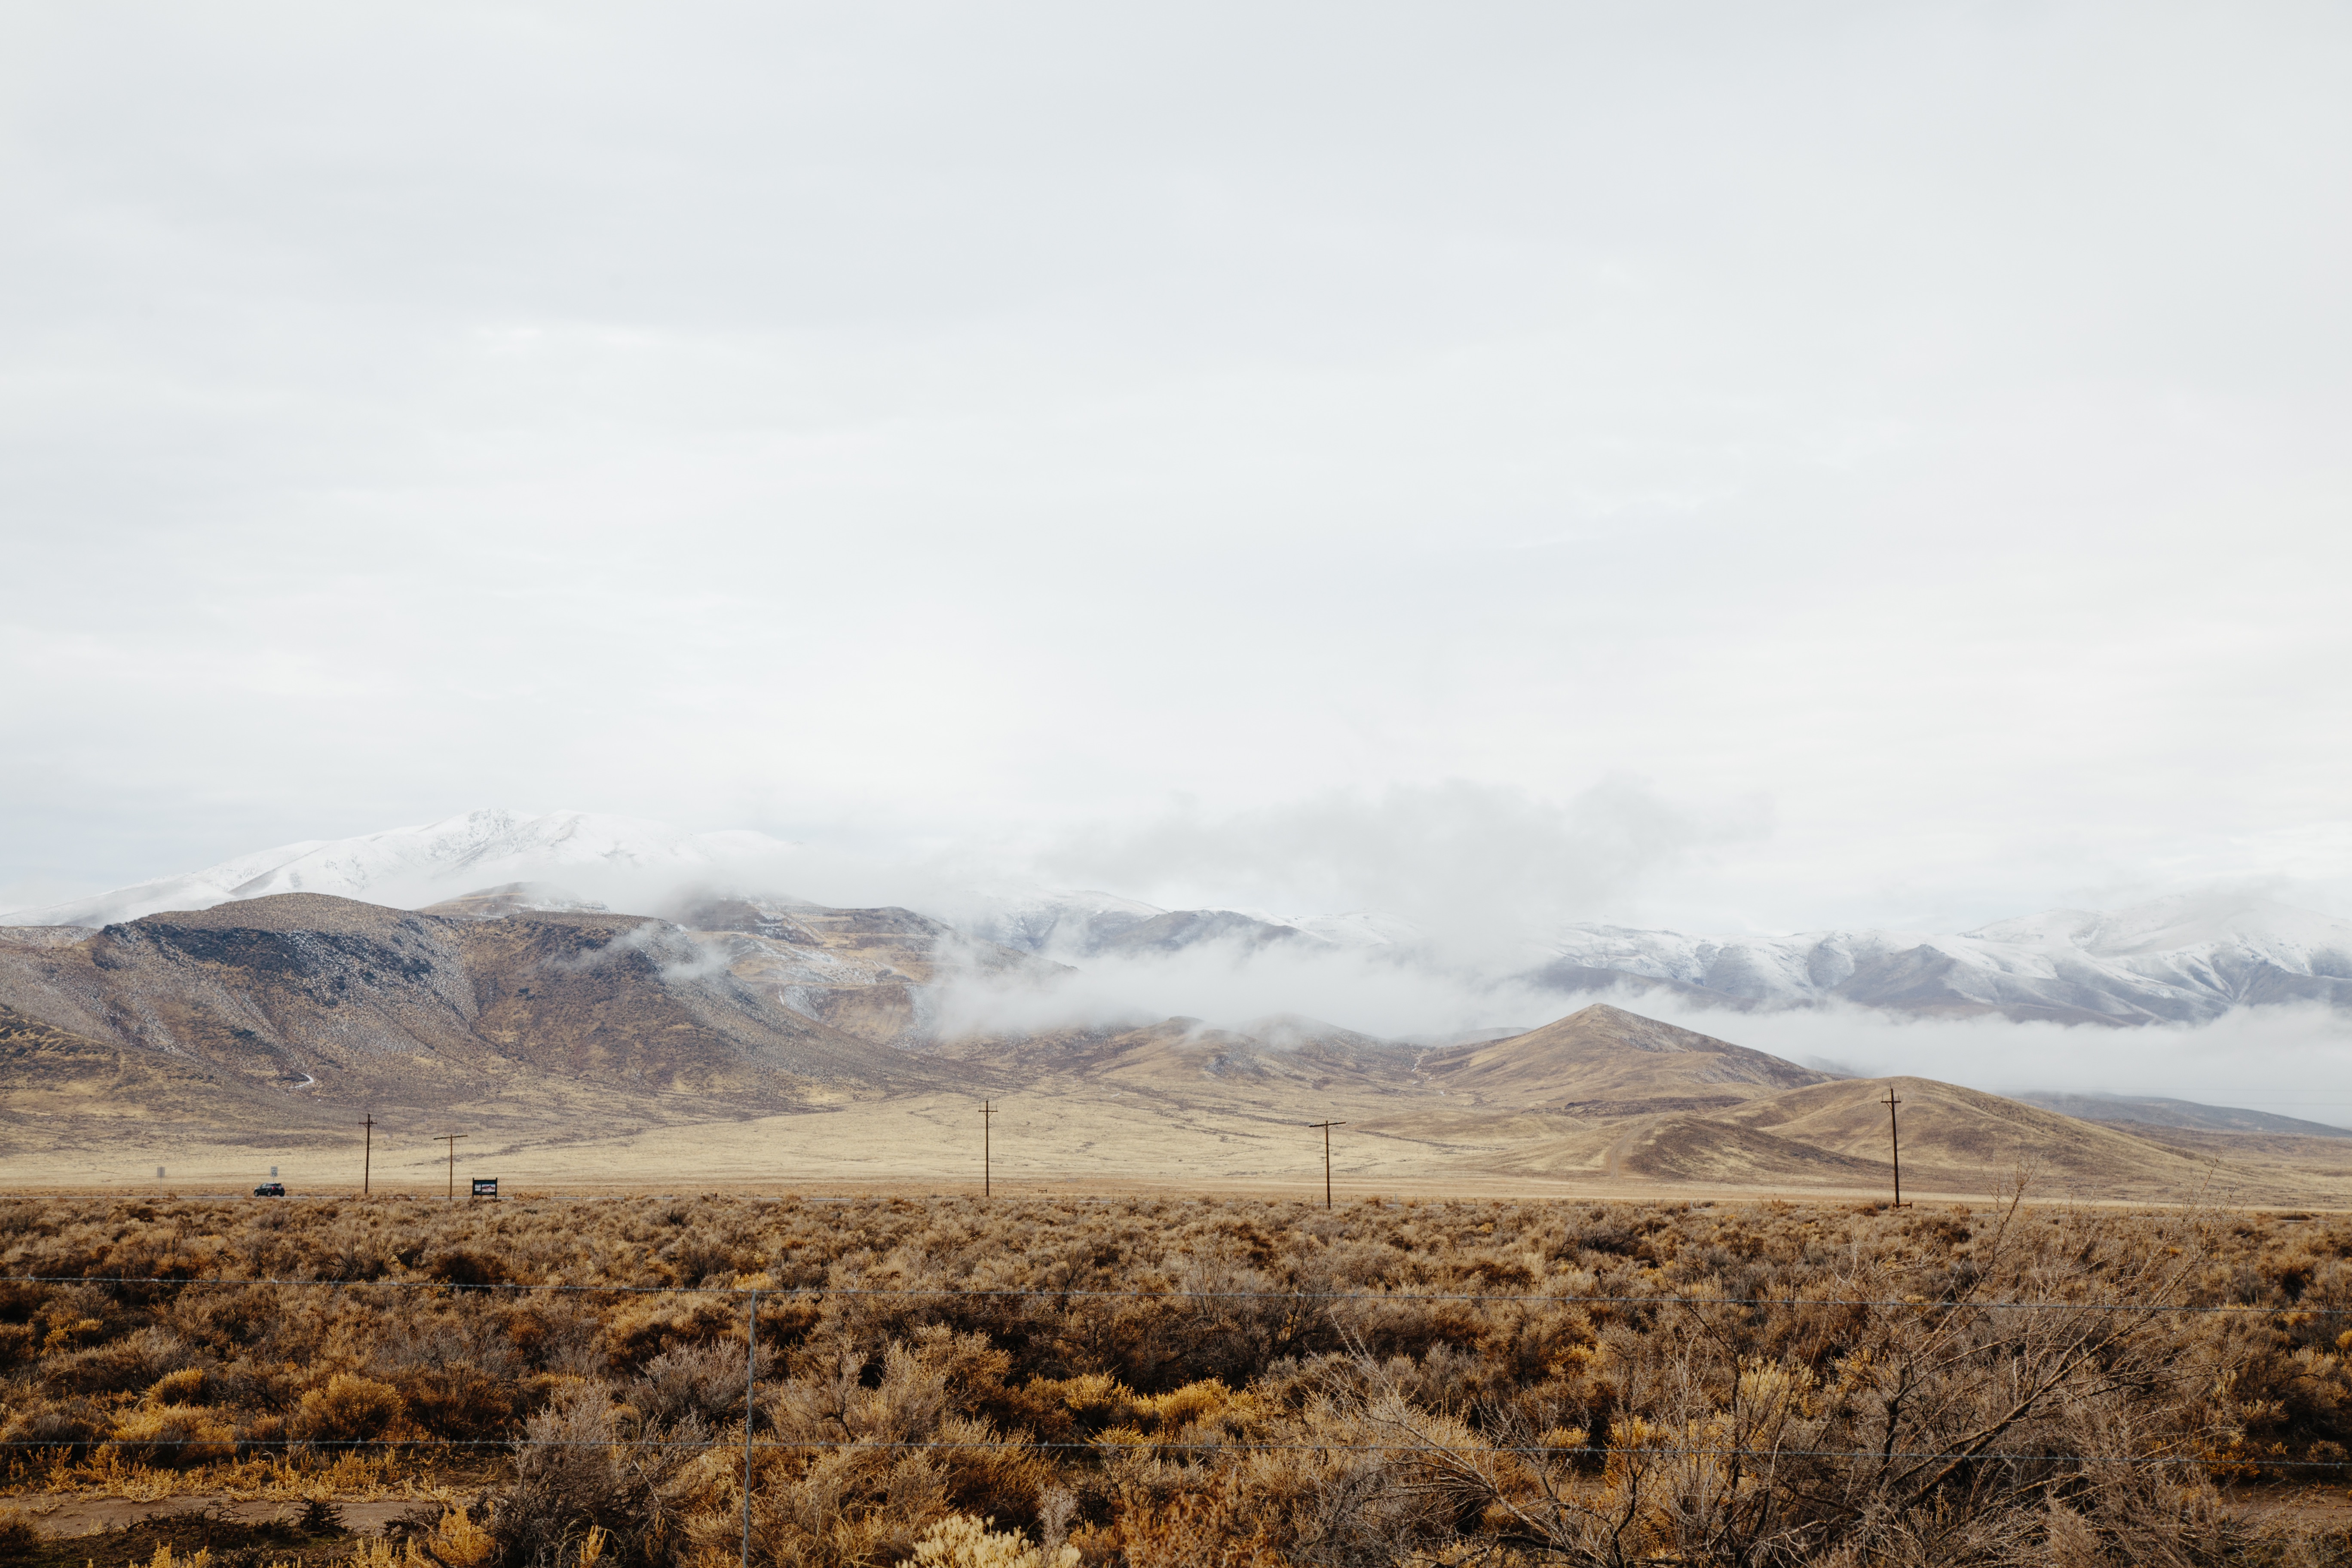
landscape, wilderness, mountain, cloud, fog, hill, valley, mountain range, rural, soil, powerline, ridge, plain, plateau, fell, steppe, landform, natural environment, geographical feature, atmospheric phenomenon, mountainous landforms